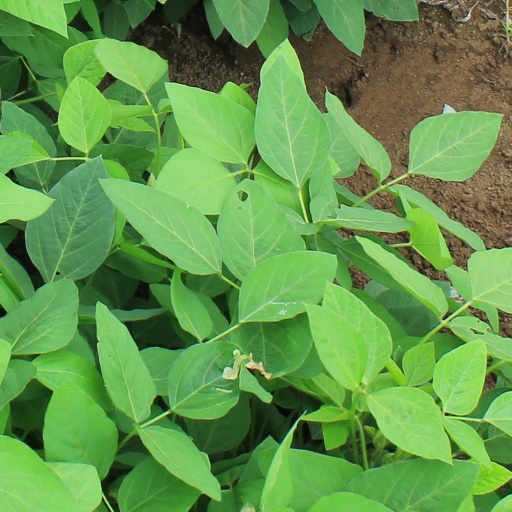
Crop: soybean